Merton Abbey Works

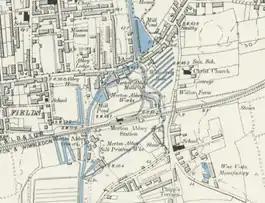
Ordnance Survey map of the Merton Abbey Works area in 1895, showing the site of the Works at centre.

When Morris & Co. began their lease in 1881, the Works consisted of a seven-acre site spanning the River Wandle, which runs northeast through the area. The smaller northwestern portion of the premises ran south from Merton High Street to the river and included a street frontage of old homes with a yard and factory buildings beyond. A wooden bridge crossed the Wandle. Beyond the river, the site expanded both south and east, and included a millpond and fields as well as a further factory building. A copper mill, later converted to a paper and cardboard mill, lay to the north and east of the site. To the south was Merton Abbey railway station and, beyond the railway tracks, Merton Abbey Mills.